Guillaume Kavaruganda

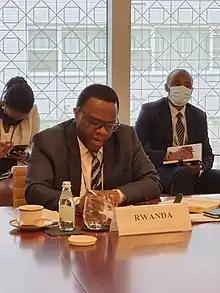
Kavaruganda attending the UN General Assembly in September 2021

Guillaume Kavaruganda (born 13 February 1969) is a Rwandan career diplomat who has spent the majority of his career serving in a number of diplomatic capacities.